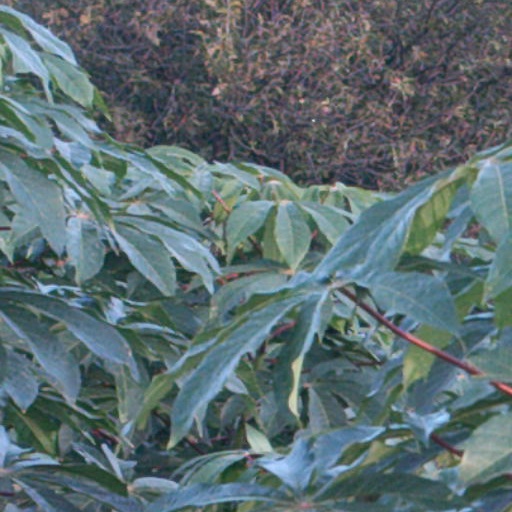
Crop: cassava